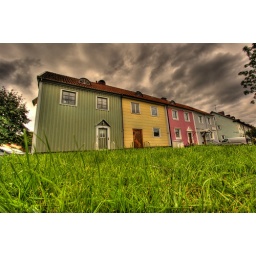
There are lots of colourful wooden houses in Gothenburg, especially in the neighbourhood of 'Majorna'.